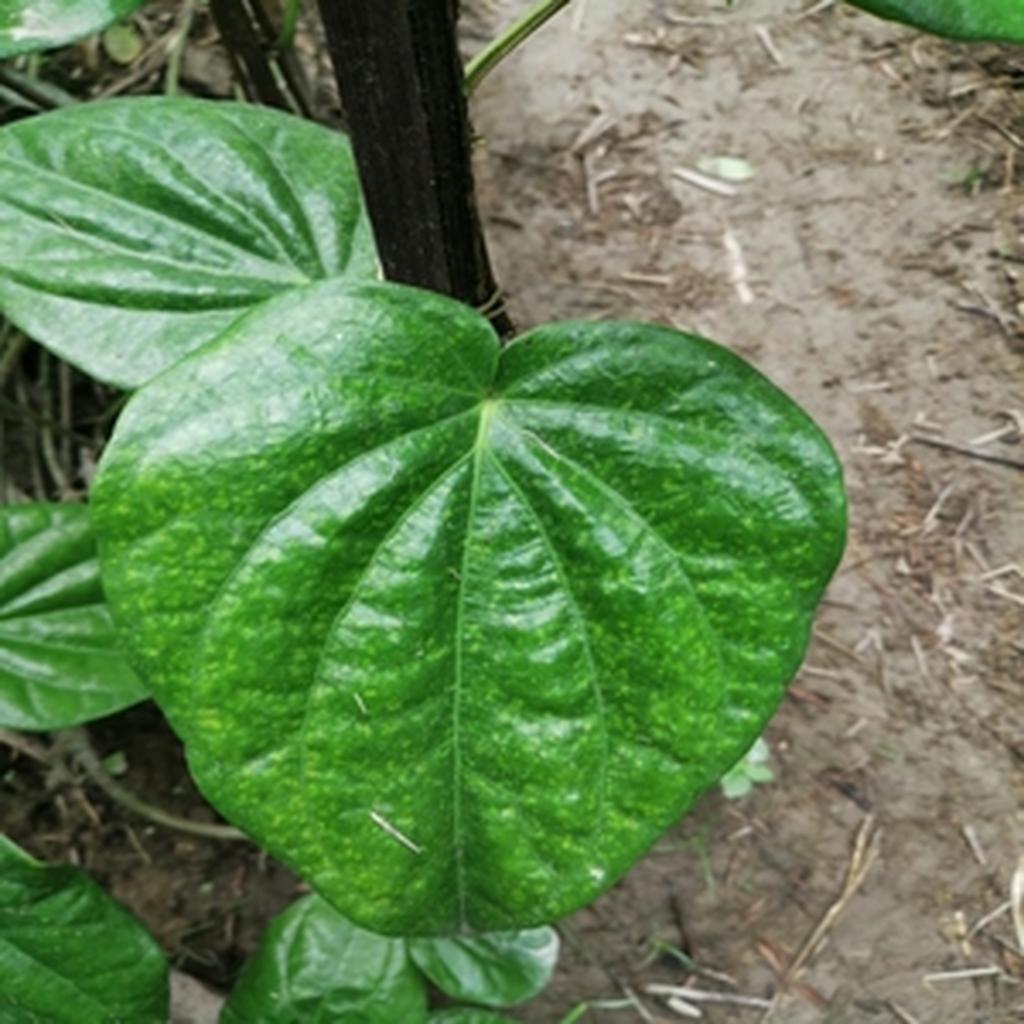
Label: Leaf_Spot